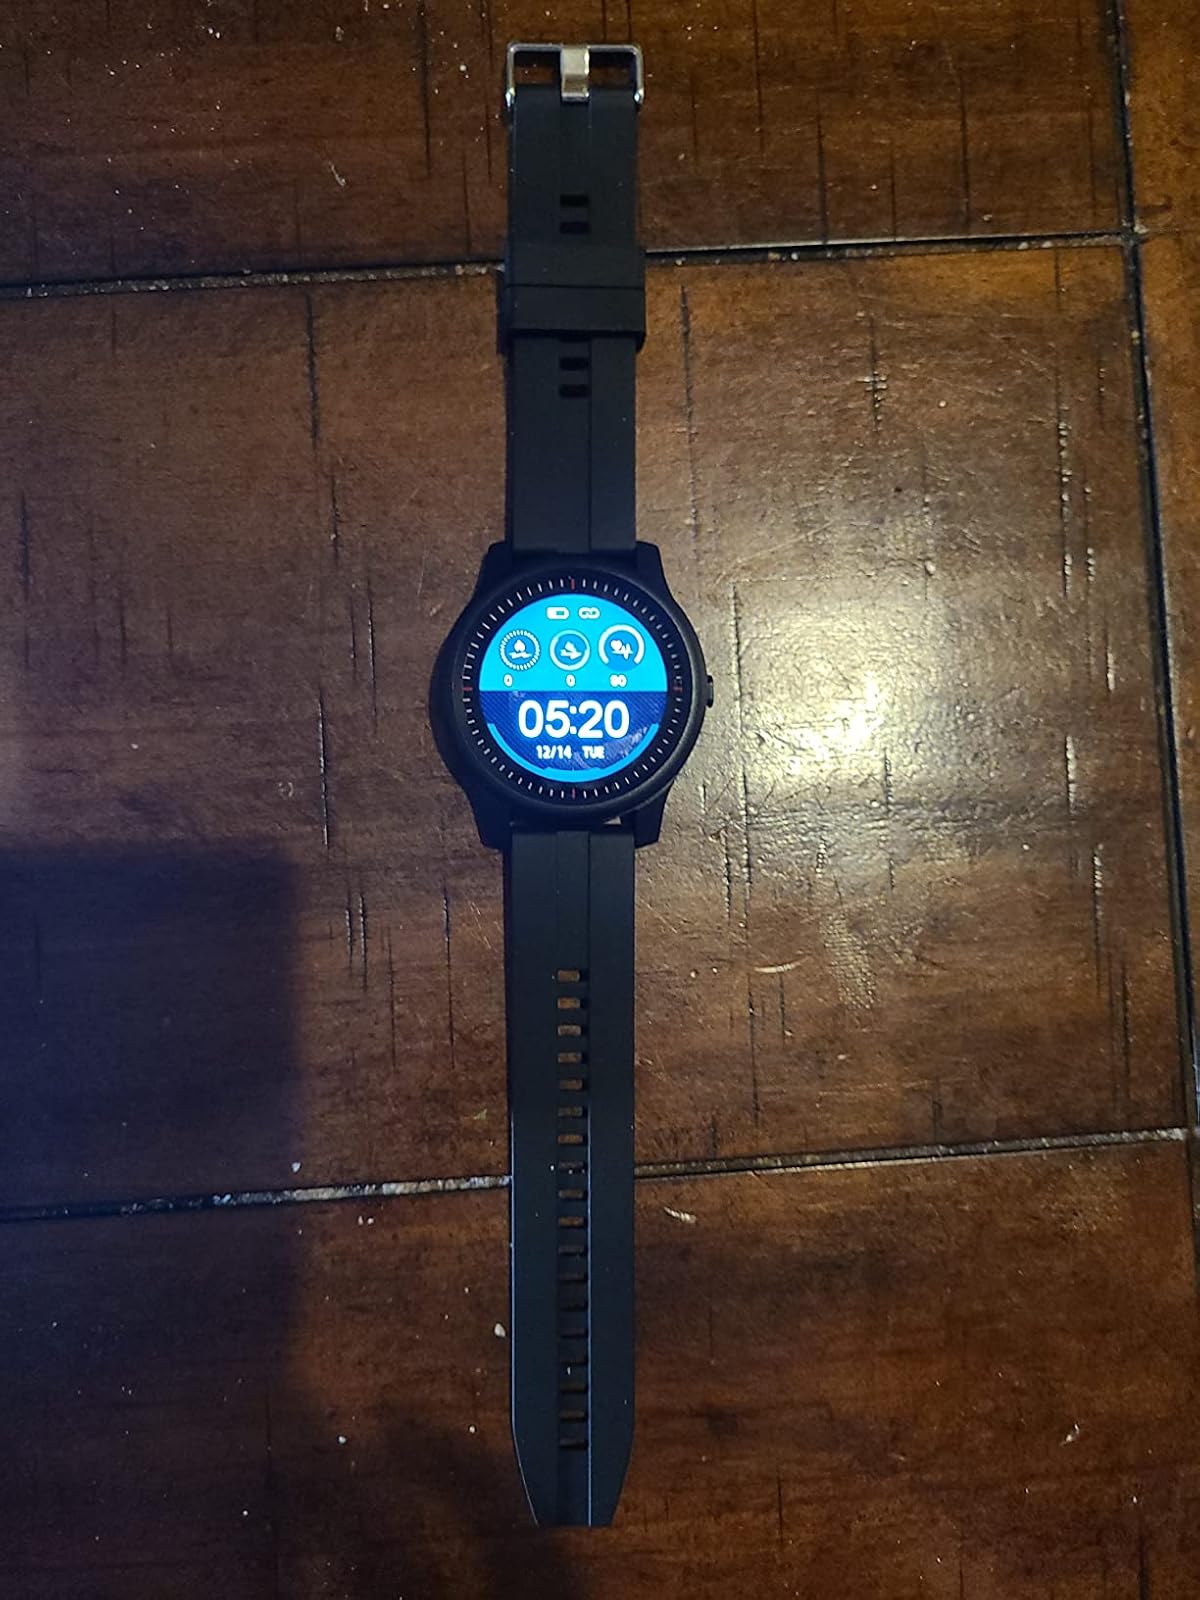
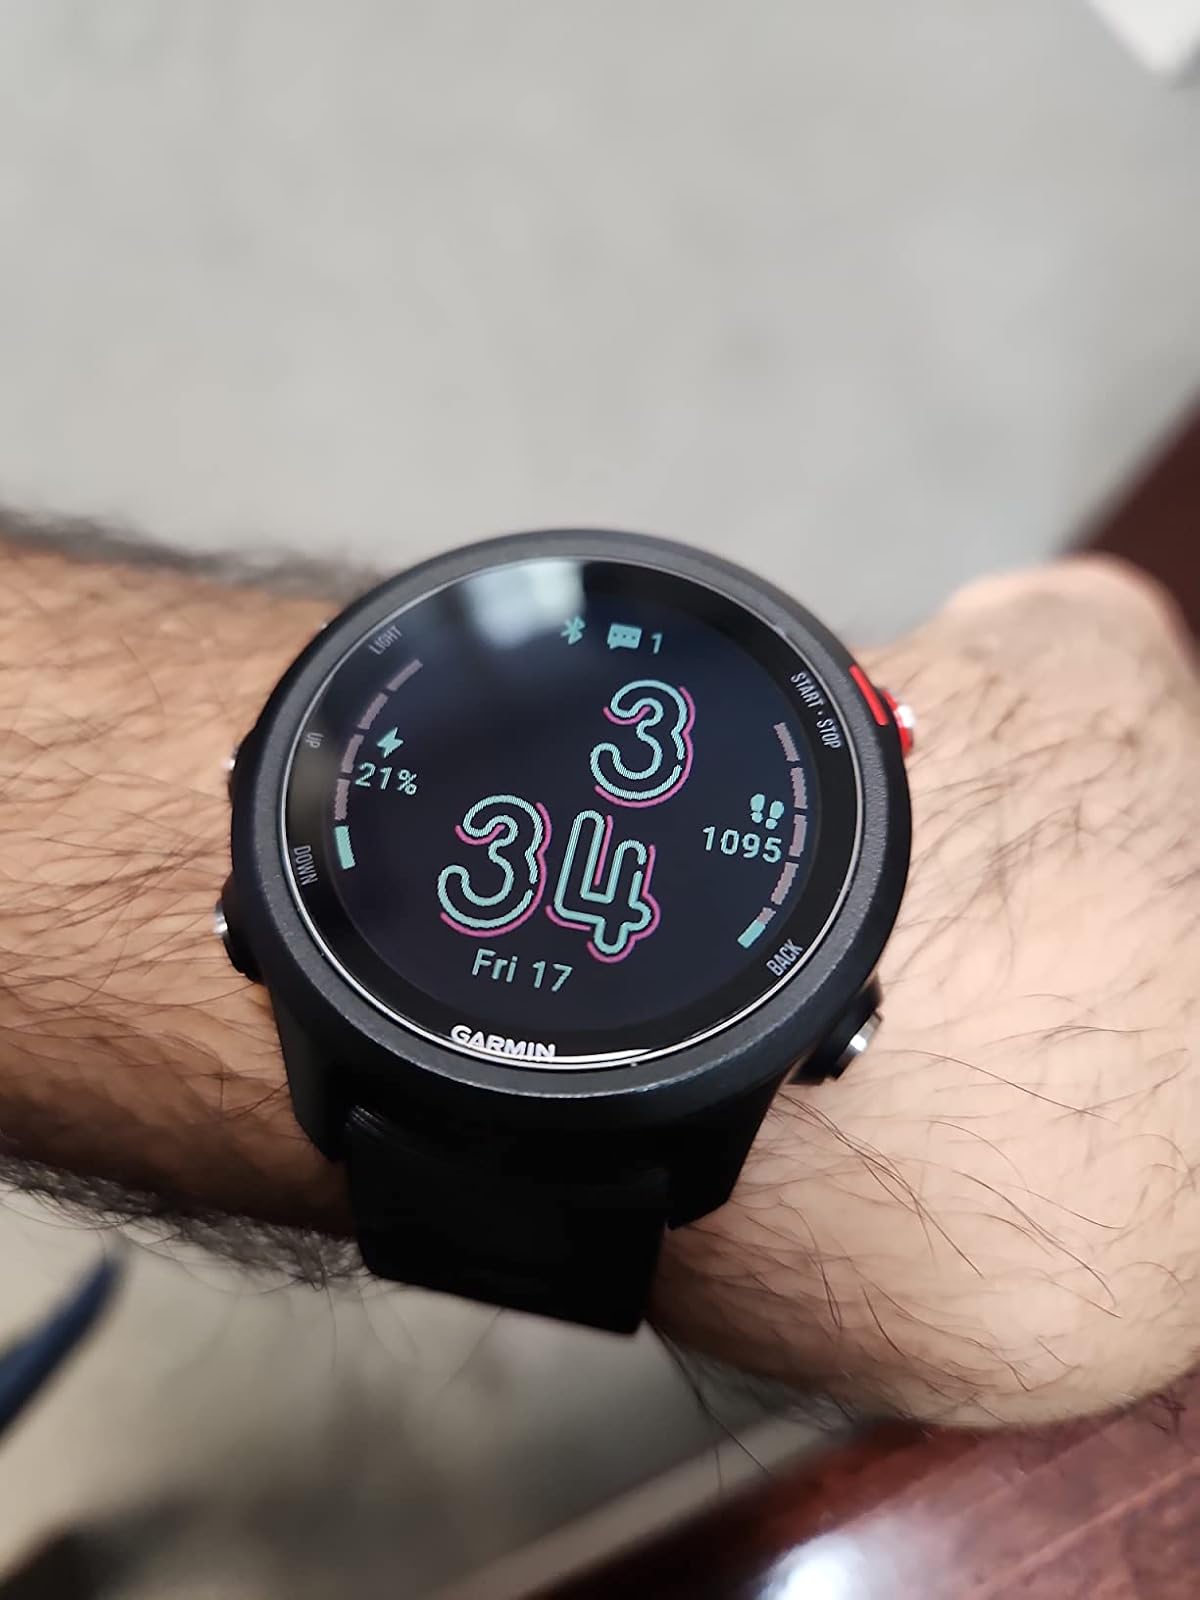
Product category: smartwatch
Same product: no